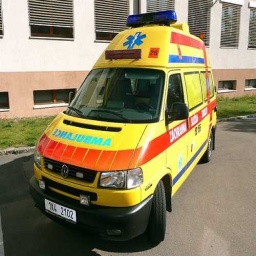
Label: ambulance